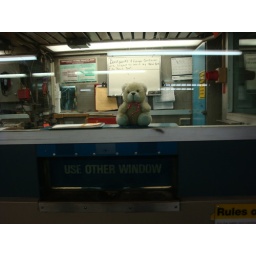
Station Agents replaced by cute and fluffy bears in Bay Ridge.